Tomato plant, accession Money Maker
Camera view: horizontal (90 deg, fisheye); turntable rotation: 90 degrees
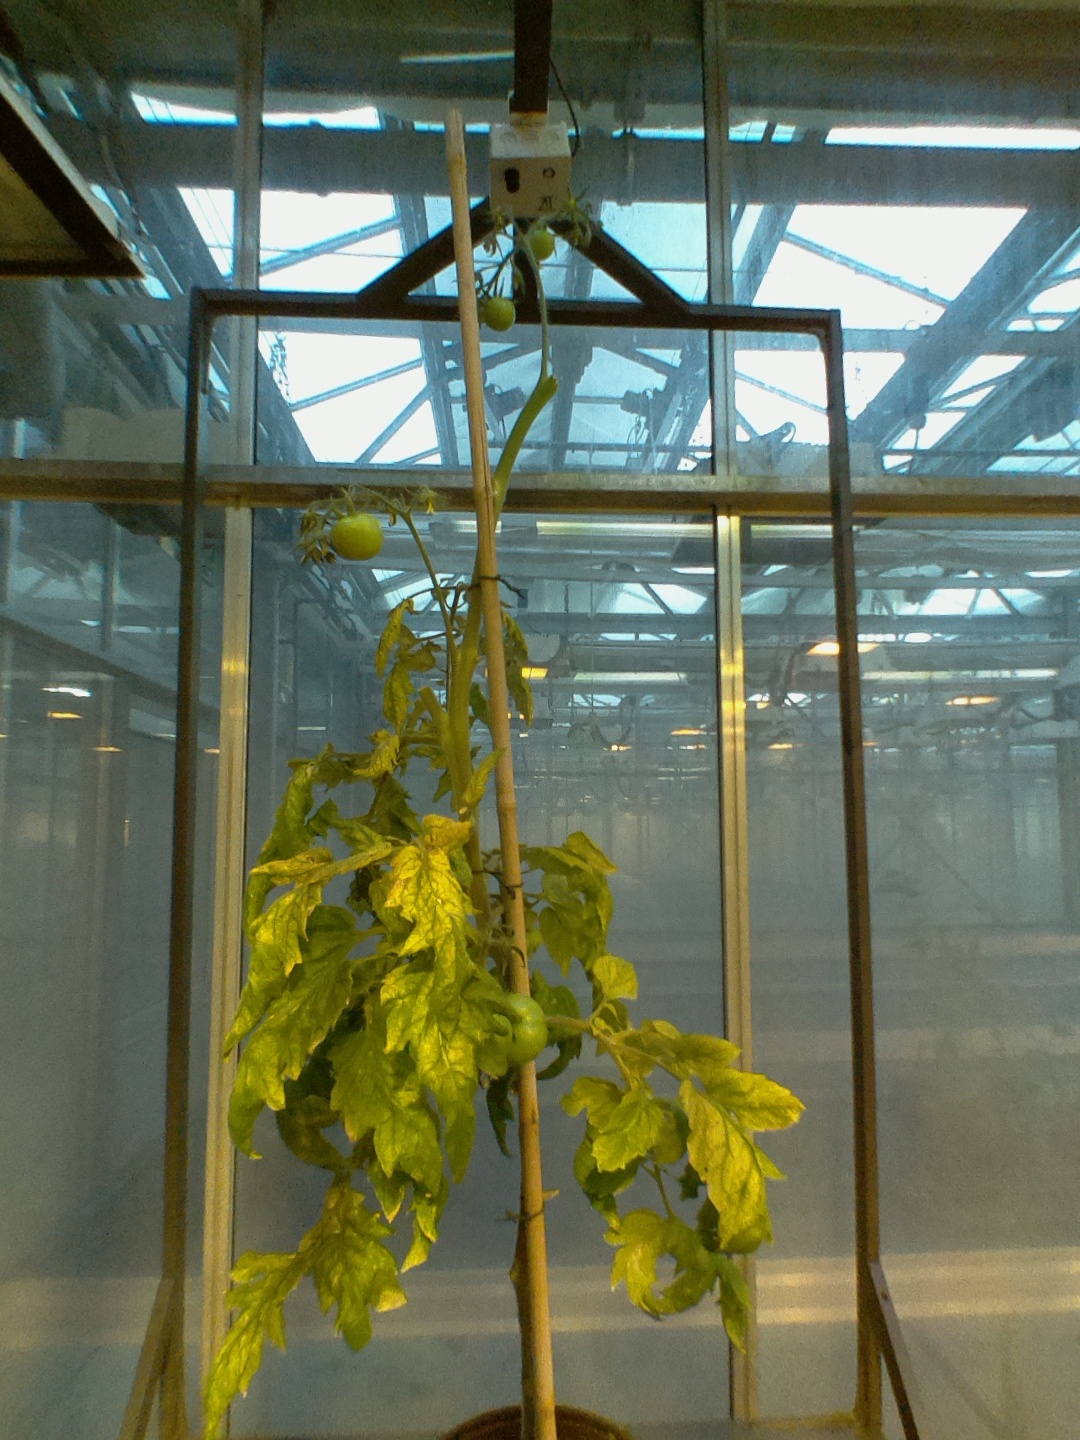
BBCH growth stage 78: 80% -90% of final fruit size